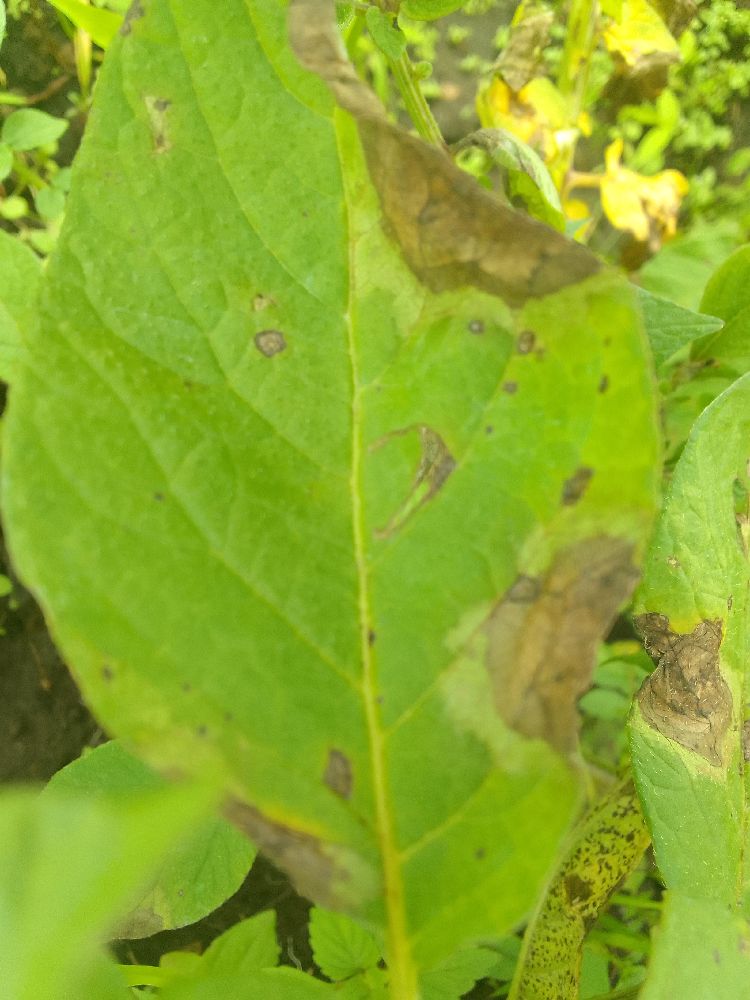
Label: Late blight